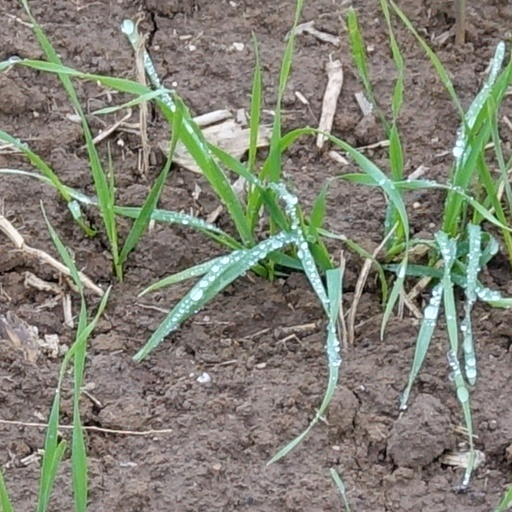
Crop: wheat